Puerto Maldonado

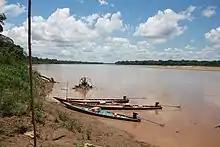
Puerto Maldonado

The area was exploited for collection of latex (rubber) by tapping trees in the late 19th-century and early 20th-century rubber boom, but South American production was undercut after seeds were smuggled out and rubber plantations were developed in southeast Asia. Rubber collection has long since ended.